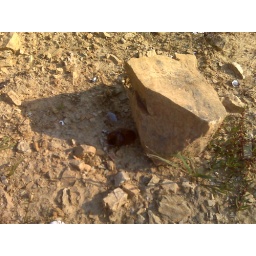
Actually a bottle (not a beetle) under a rock